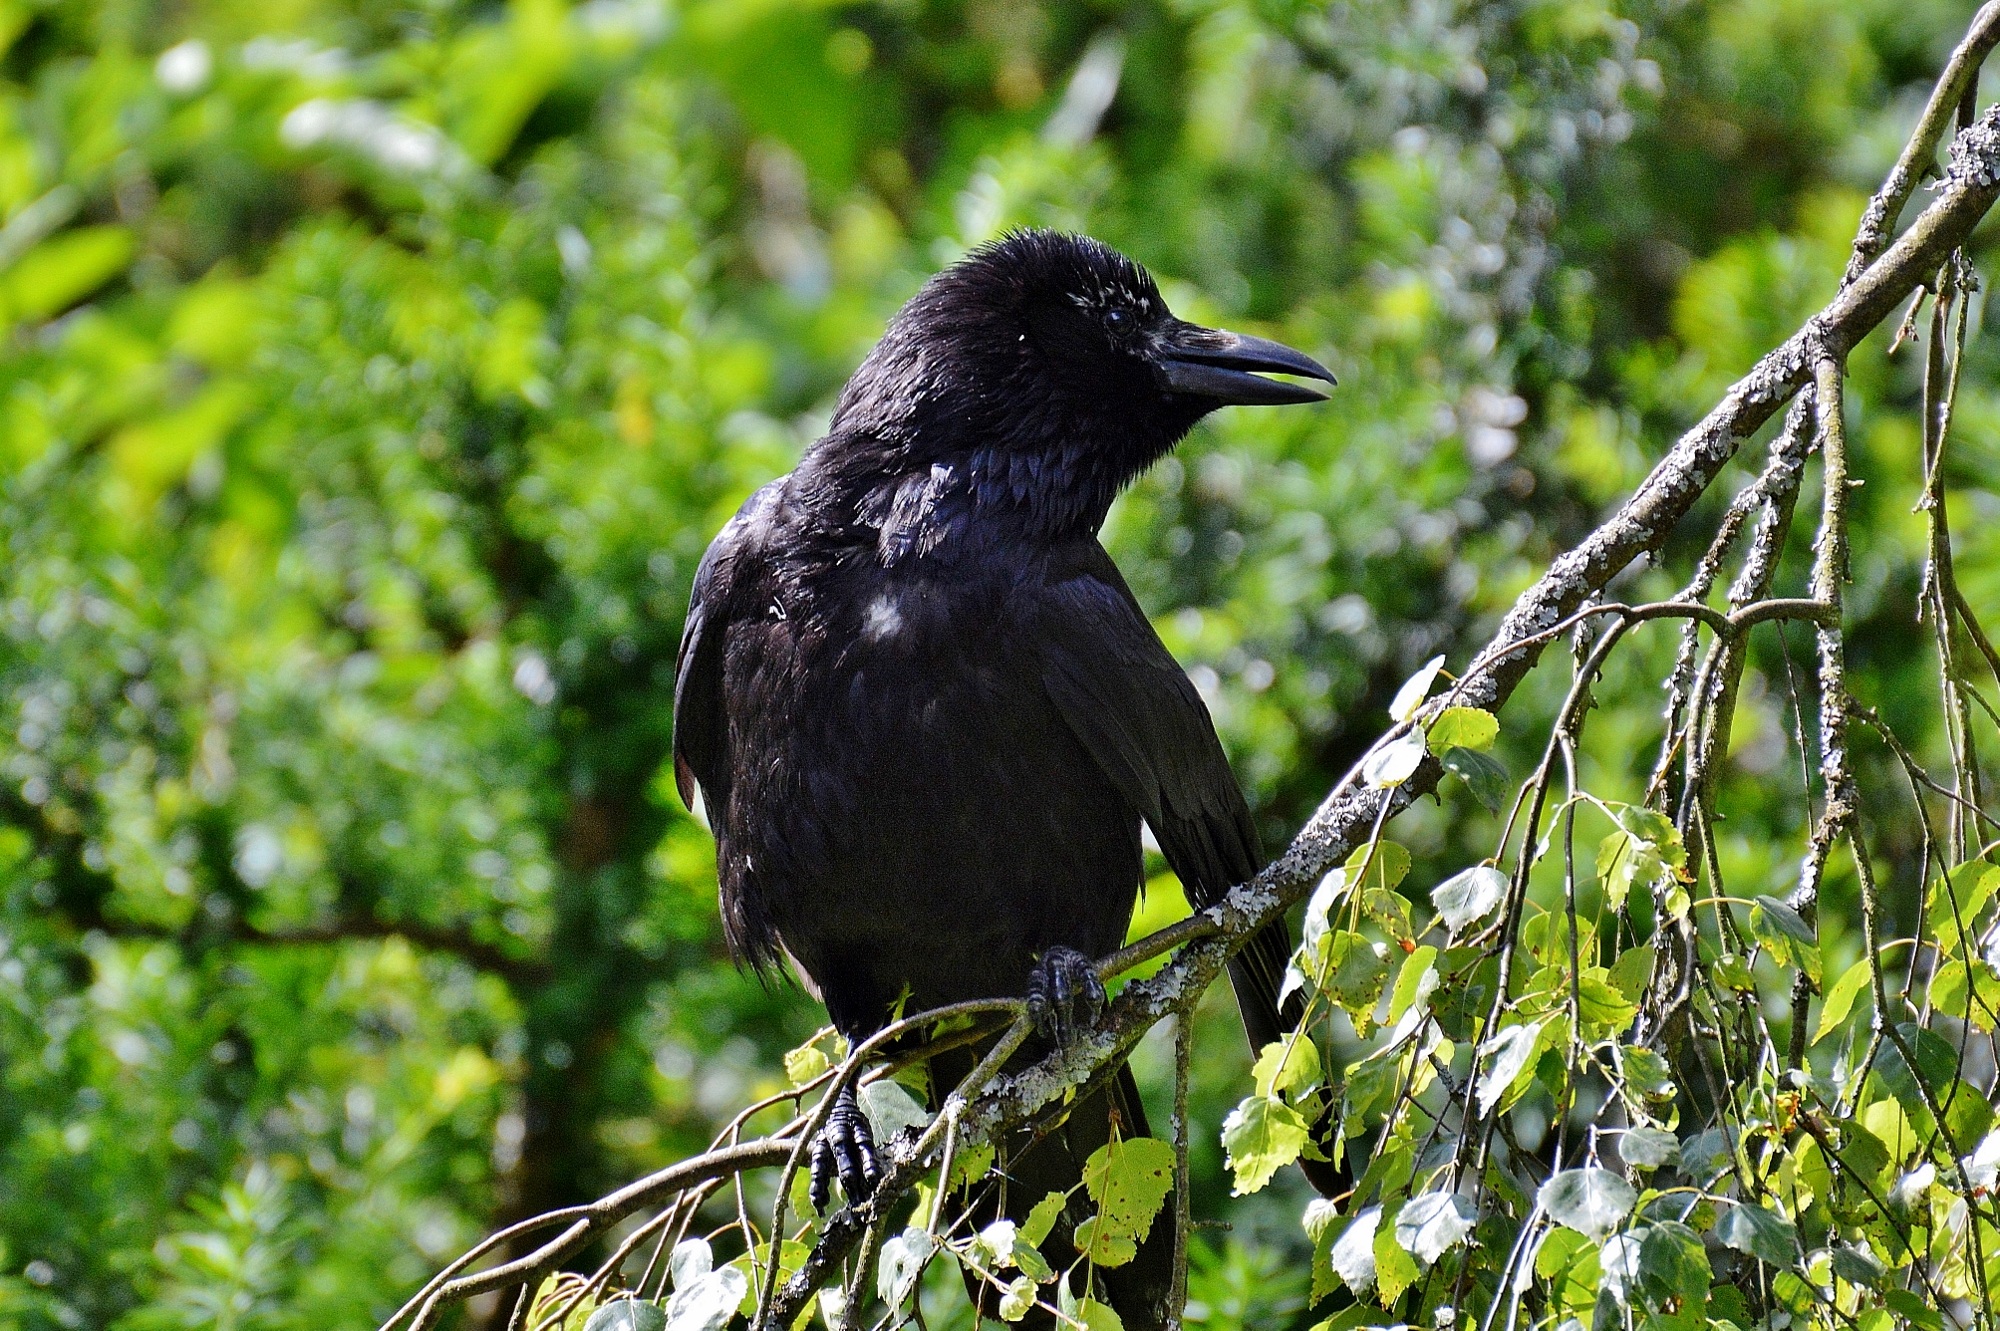
nature, branch, bird, animal, fly, wildlife, beak, black, feather, fauna, crow, birds, rook, vertebrate, raven, bill, blackbird, raven bird, american crow, perching bird, crow like bird